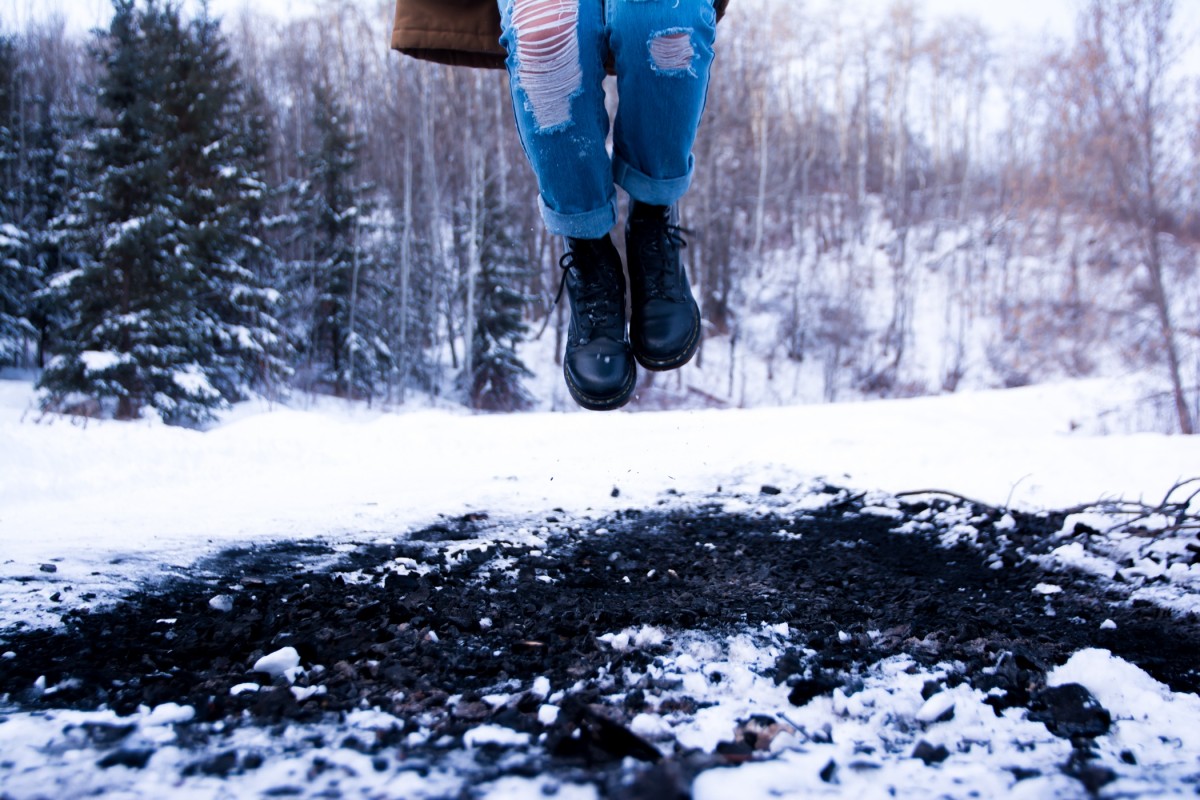
Tags: winter, ice, weather, snowshoe, season, footwear